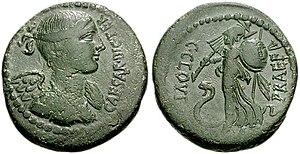
Cette page concerne l'année 45 av. J.-C. du calendrier julien.